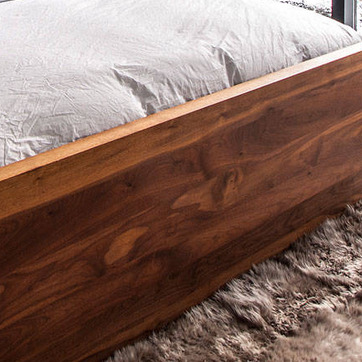
Material: wood